Thomas O. Fuller

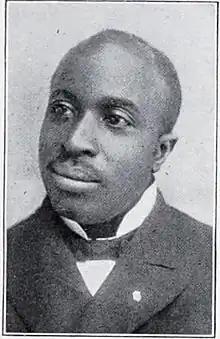

Thomas Oscar Fuller (October 25, 1867 – June 21, 1942) was an American Baptist minister, educator and state senator. He was elected to the North Carolina Senate (district 11) in 1898 and was the only African American representative.